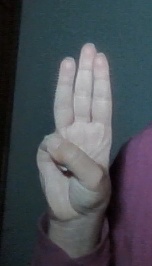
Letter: thaa